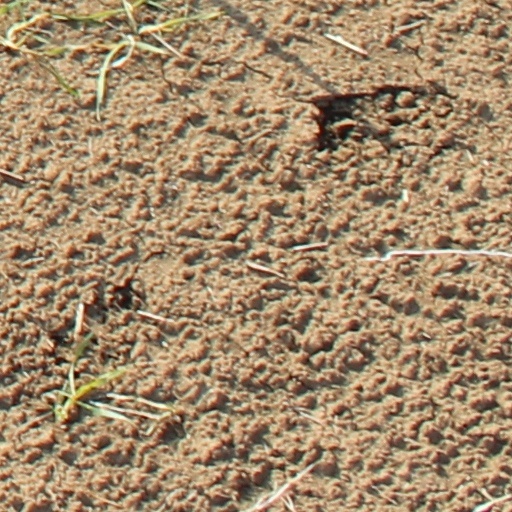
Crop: wheat